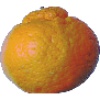
Label: Mandarine 1